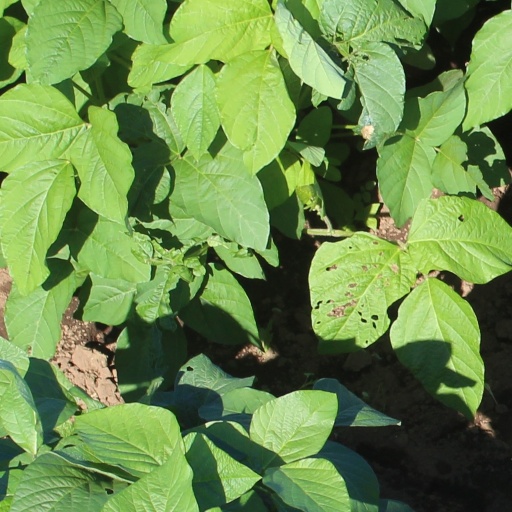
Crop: soybean